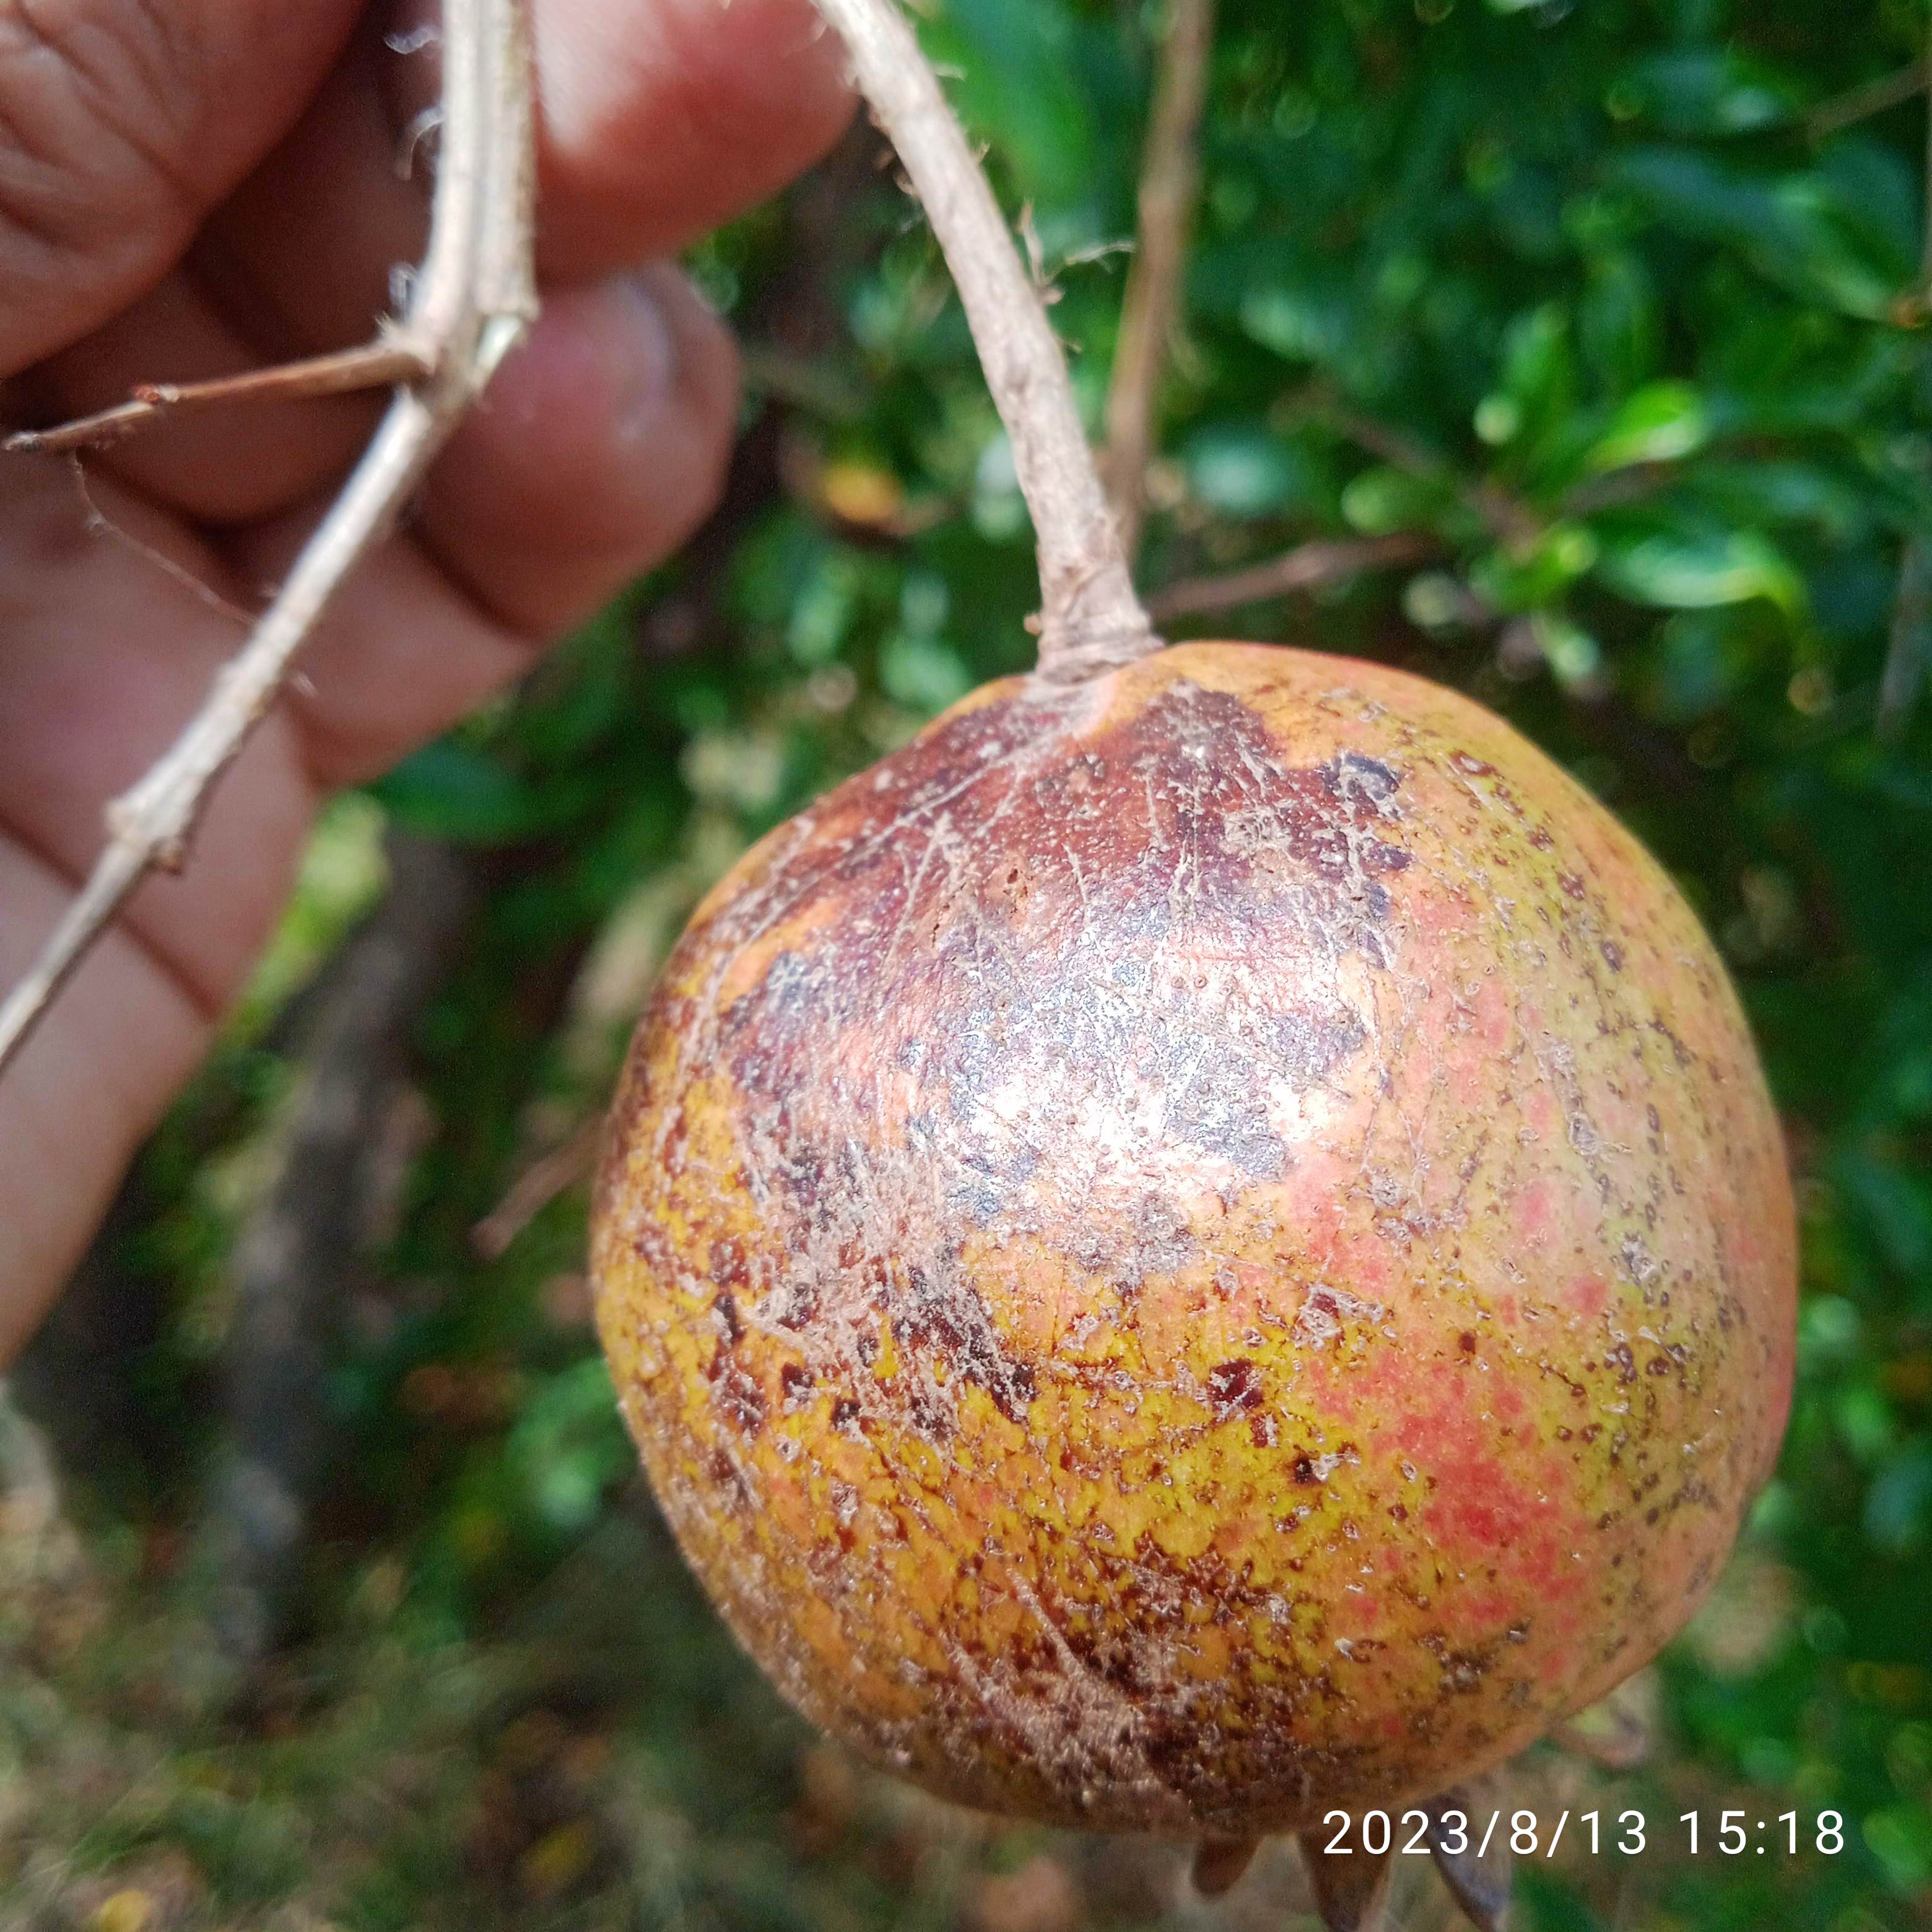
Label: Cercospora